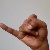
The image shows a hand gesture representing the letter 'J' in Indian Sign Language.